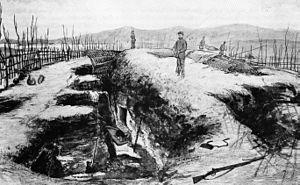
La bataille de Gate Pa est livrée le 29 avril 1864 en Nouvelle-Zélande pendant la Seconde Guerre de Taranaki. Elle oppose 250 guerriers Maoris appartenant à la tribu de Ngai Te Rangi retranchés dans Gate Pa à 1 700 soldats britanniques commandés par le général Duncan Cameron. Le bombardement de la redoute précède un assaut par 600 soldats britanniques qui est repoussé avec pertes par les défenseurs. Ceux-ci évacuent la position dans la nuit, sans que leurs adversaires ne s'en aperçoivent.